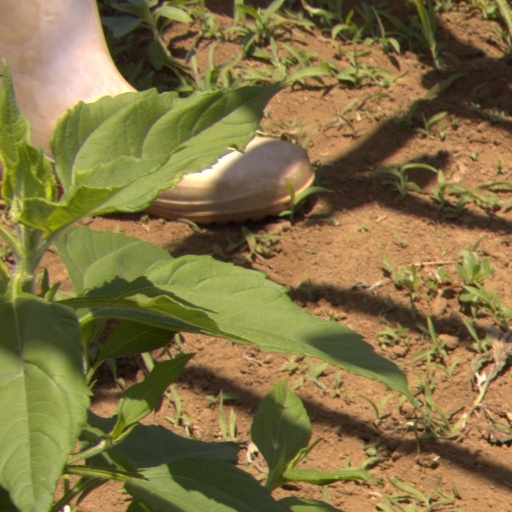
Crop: Jerusalem artichoke